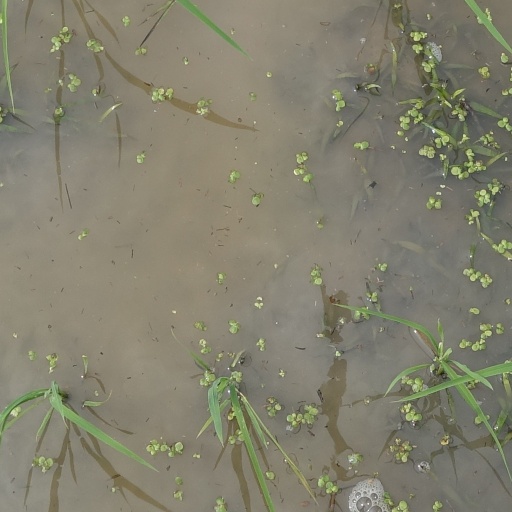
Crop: rice